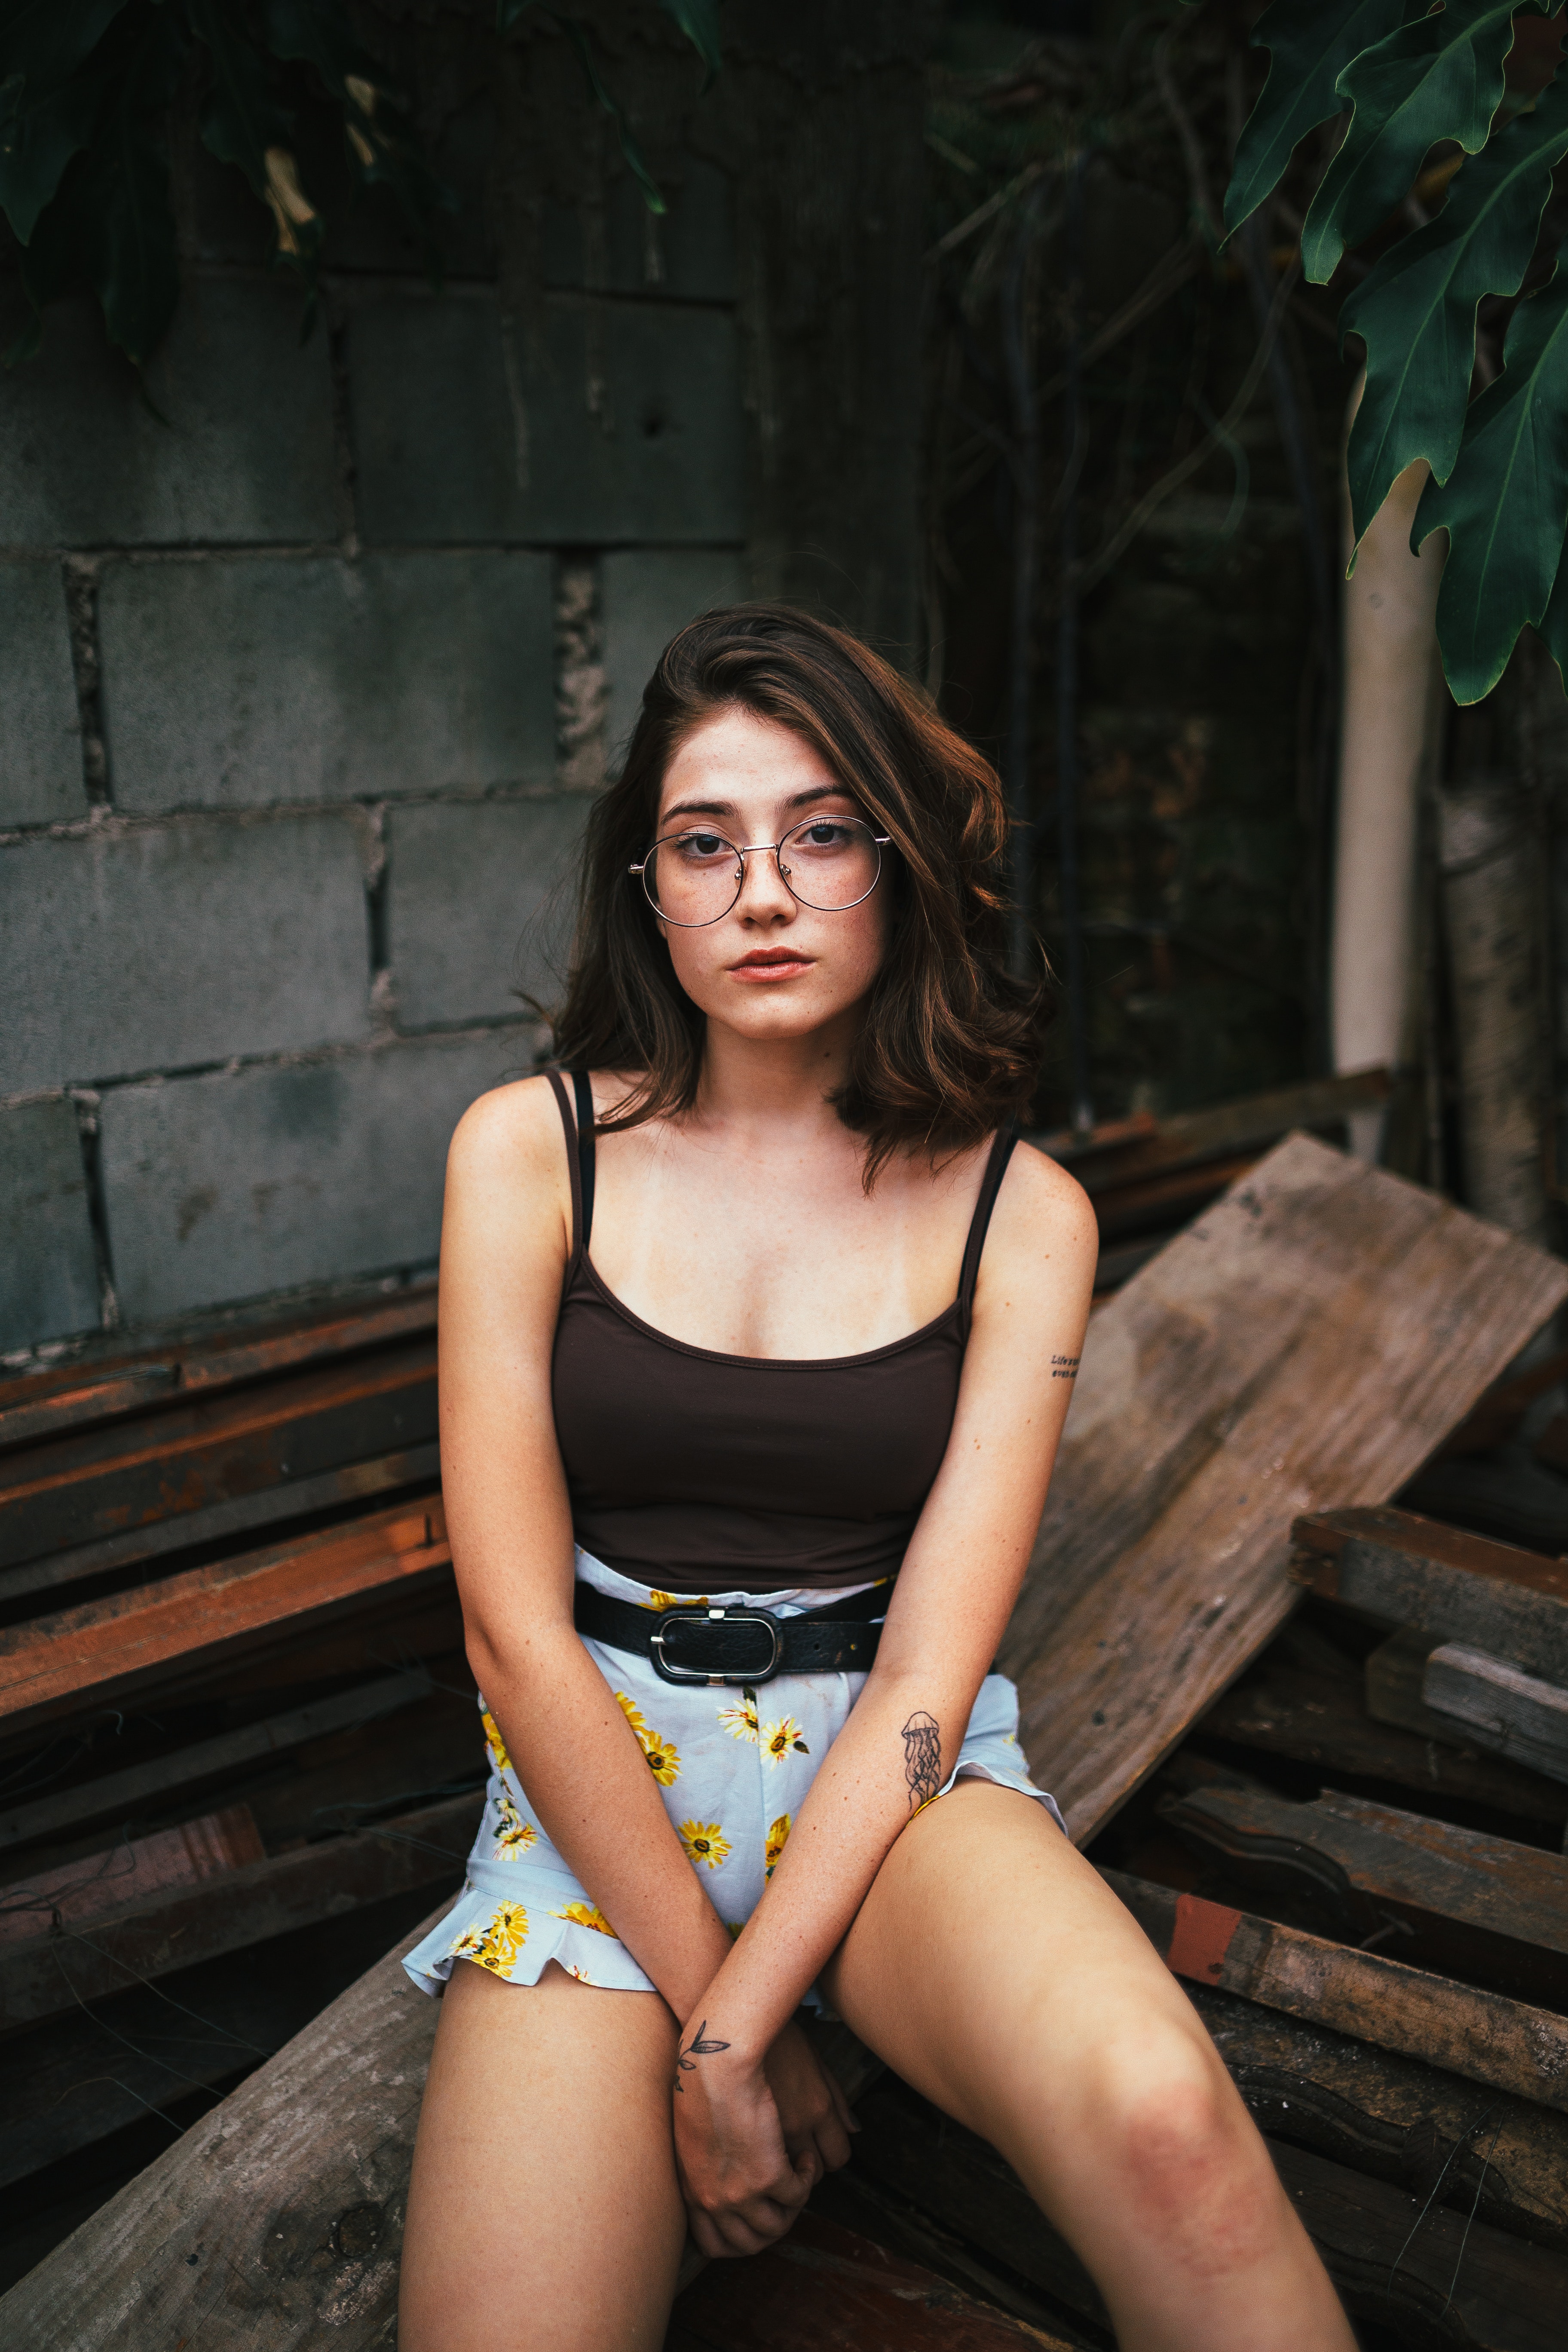
face, photograph, sitting, beauty, yellow, leg, photo shoot, model, thigh, fashion, eye, photography, long hair, flash photography, summer, human leg, black hair, brown hair, smile, dress, shorts, flesh, portrait photography, fawn